Scientific research on the International Space Station

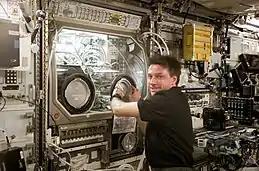
Expedition 8 Commander and Science Officer Michael Foale conducts an inspection of the Microgravity Science Glovebox.

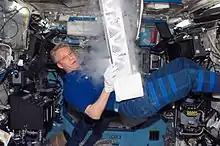
ESA astronaut Thomas Reiter, STS-116 mission specialist, works with the Passive Observatories for Experimental Microbial Systems in Micro-G (POEMS) payload in the Minus Eighty Degree Laboratory Freezer for ISS (MELFI) inside the "Destiny" laboratory.

The International Space Station is a platform for scientific research that requires one or more of the unusual conditions present in low Earth orbit (for example microgravity, (cosmic) -radiation and extreme temperatures). The primary fields of research include human research, space medicine, life sciences, physical sciences, astronomy and meteorology. The 2005 NASA Authorization Act designated the American segment of the International Space Station as a national laboratory with the goal of increasing the use of the ISS by other federal agencies and the private sector.